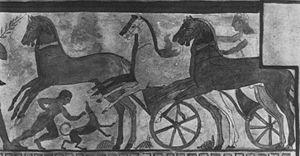
La peinture étrusque représente une des manifestations les plus élevées de l’art et de la civilisation étrusque. Elle a une importance considérable pour le fait qu’il s’agit du plus important exemple de l’art figuratif pré-romain, et même le premier chapitre de la peinture italique et italienne, précédé en Europe par la peinture minoenne et mycénienne, et contemporain de la peinture grecque. Grâce aux heureuses découvertes relatives surtout à la peinture funéraire, la peinture étrusque constitue aujourd’hui le plus important patrimoine pictural de l’humanité relatif à l’Antiquité.
La Tomba della Scimmia est une tombe étrusque proche de la ville de Chiusi, dans la province de Sienne en Toscane, à la limite de l'Ombrie dans la nécropole de Poggio Renzo.